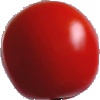
Label: Tomato 4